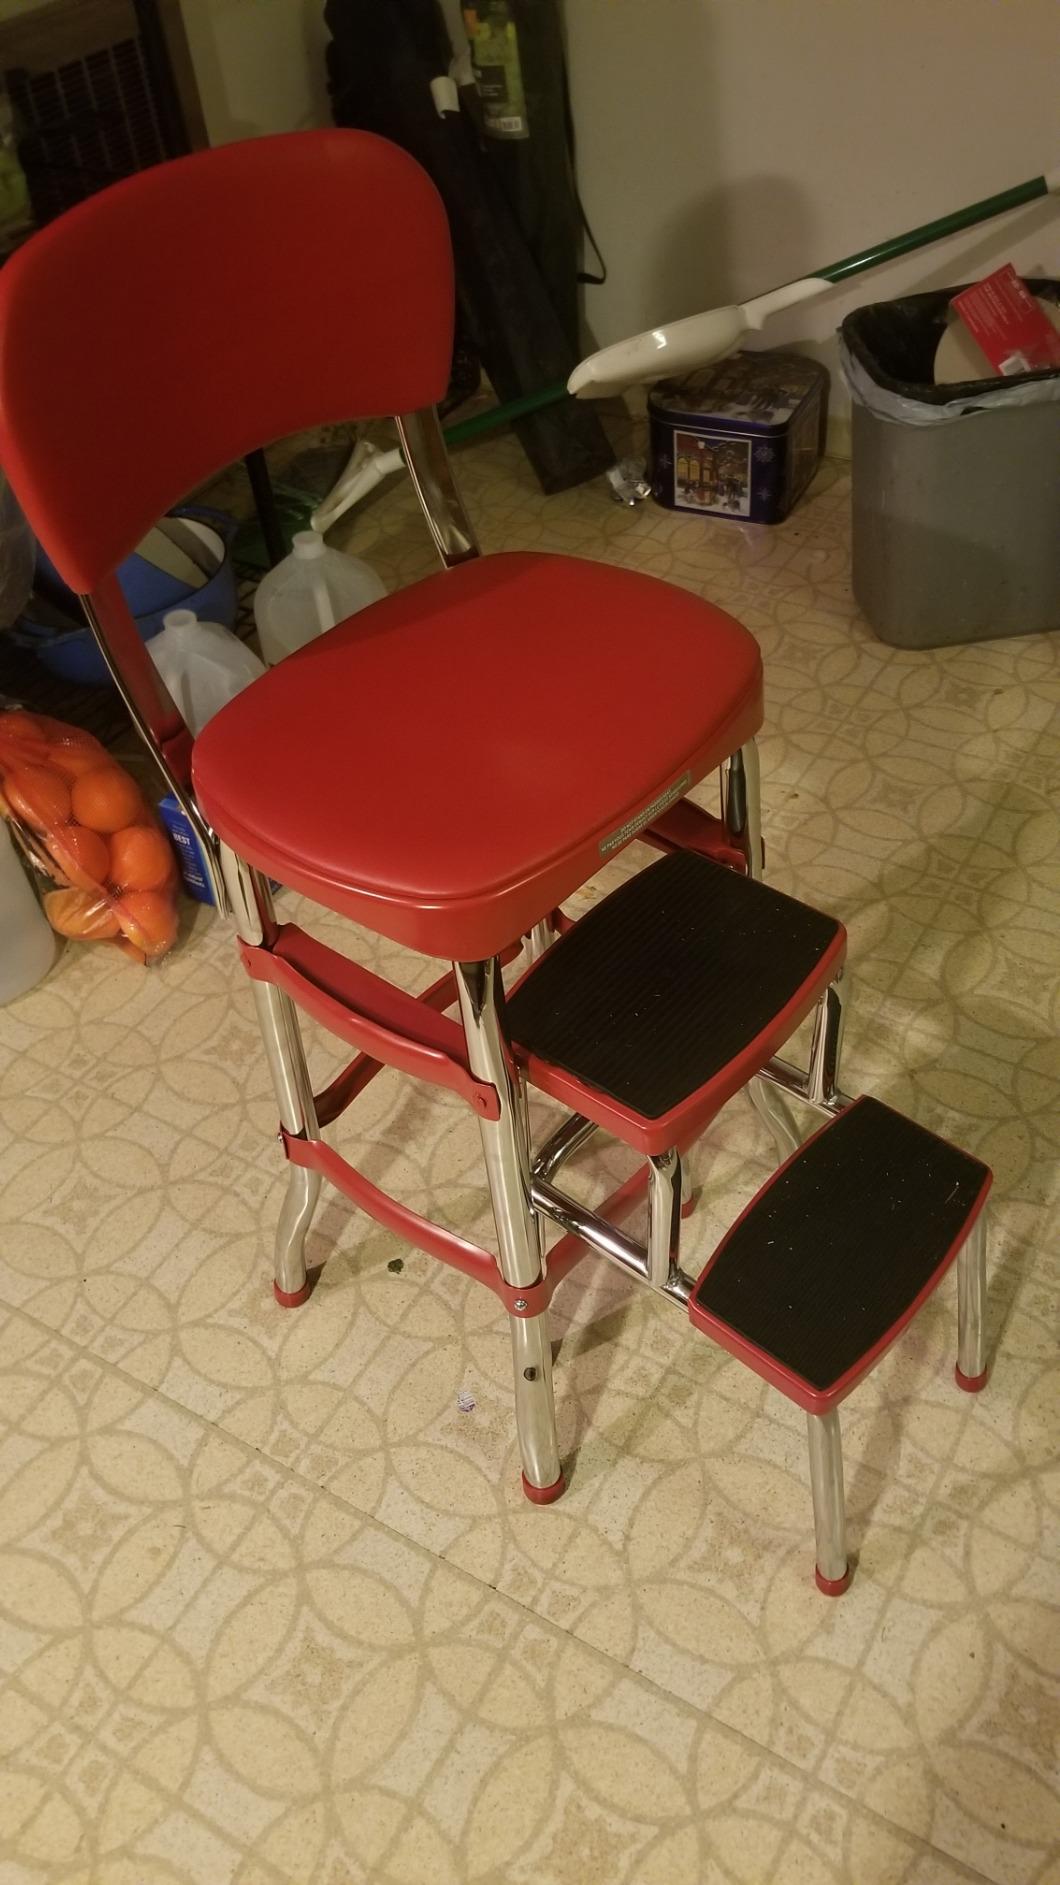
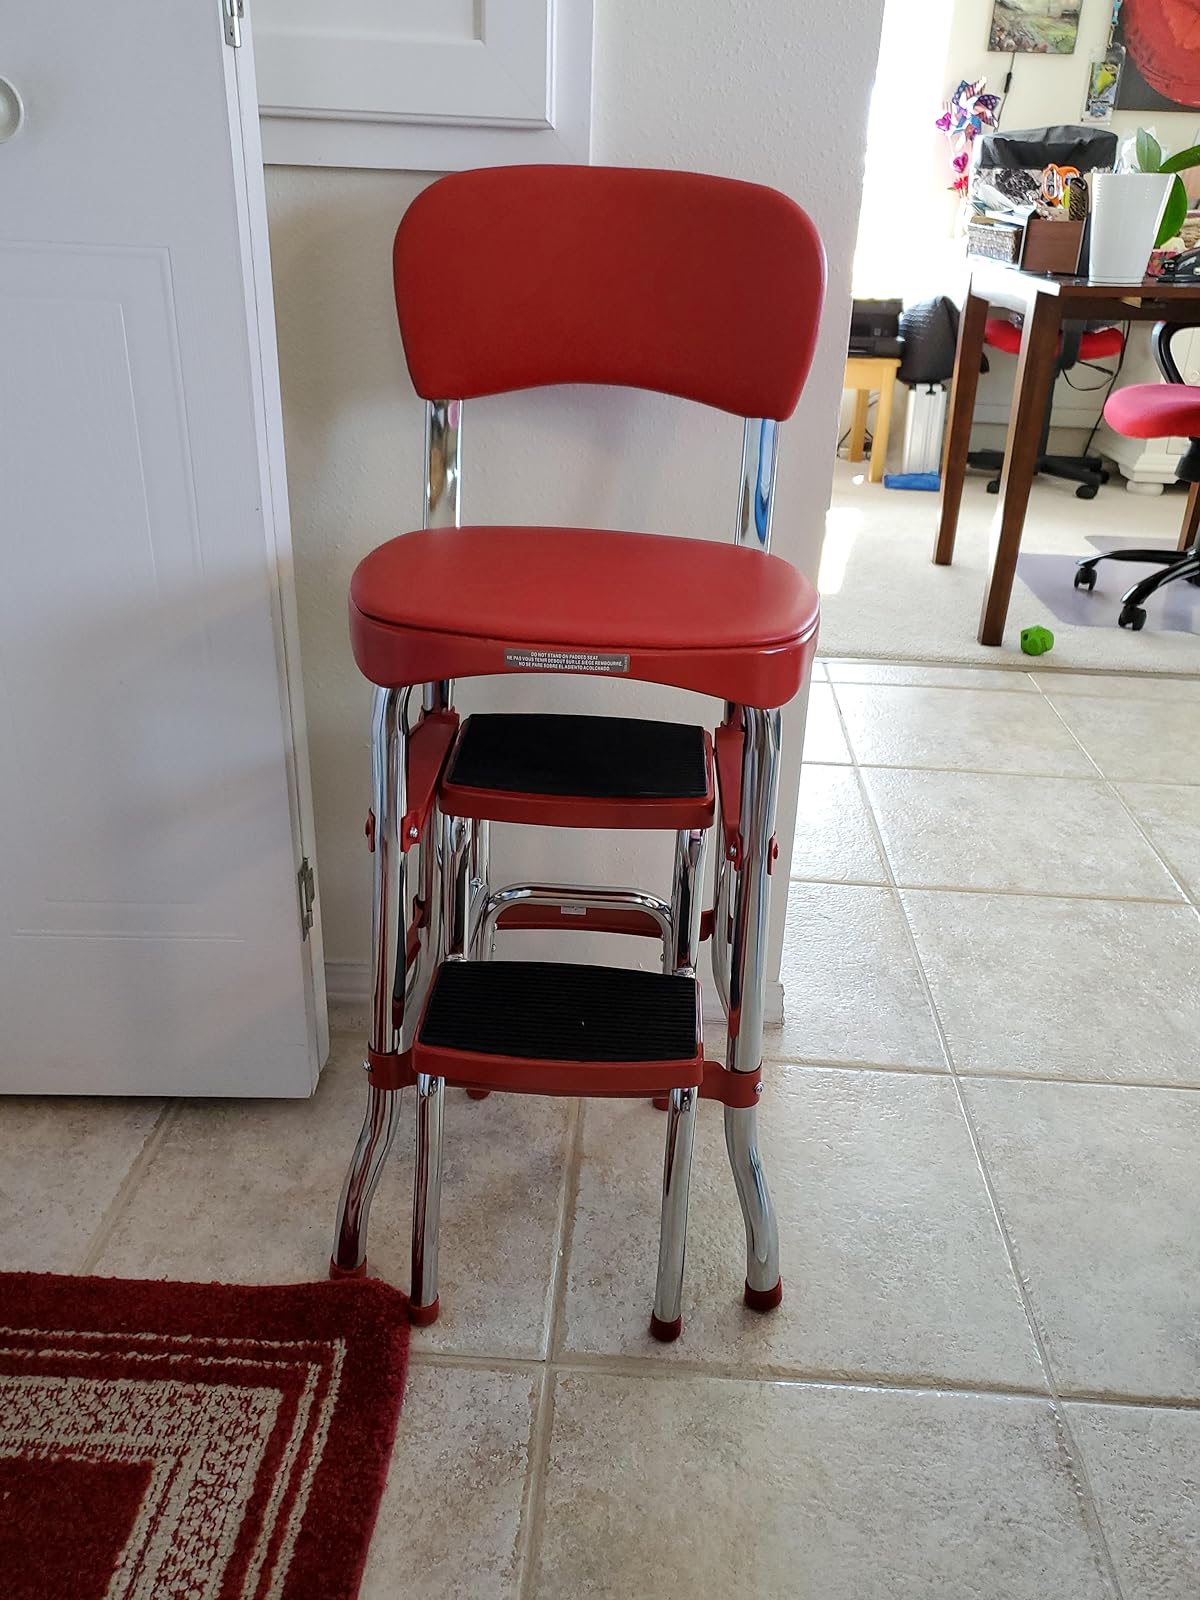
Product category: items_chair
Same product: yes